Darien Núñez

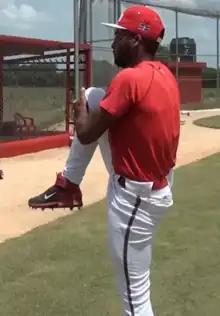
Núñez in the Dominican Republic in 2017

Darien A. Núñez (born March 19, 1993) is a Cuban professional baseball pitcher for the Algodoneros de Unión Laguna of the Mexican League. He has previously played in Major League Baseball (MLB) for the Los Angeles Dodgers. The Dodgers signed him as an international free agent in 2018, and made his MLB debut with them in 2021.